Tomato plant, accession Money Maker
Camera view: bottom (45 deg); turntable rotation: 270 degrees
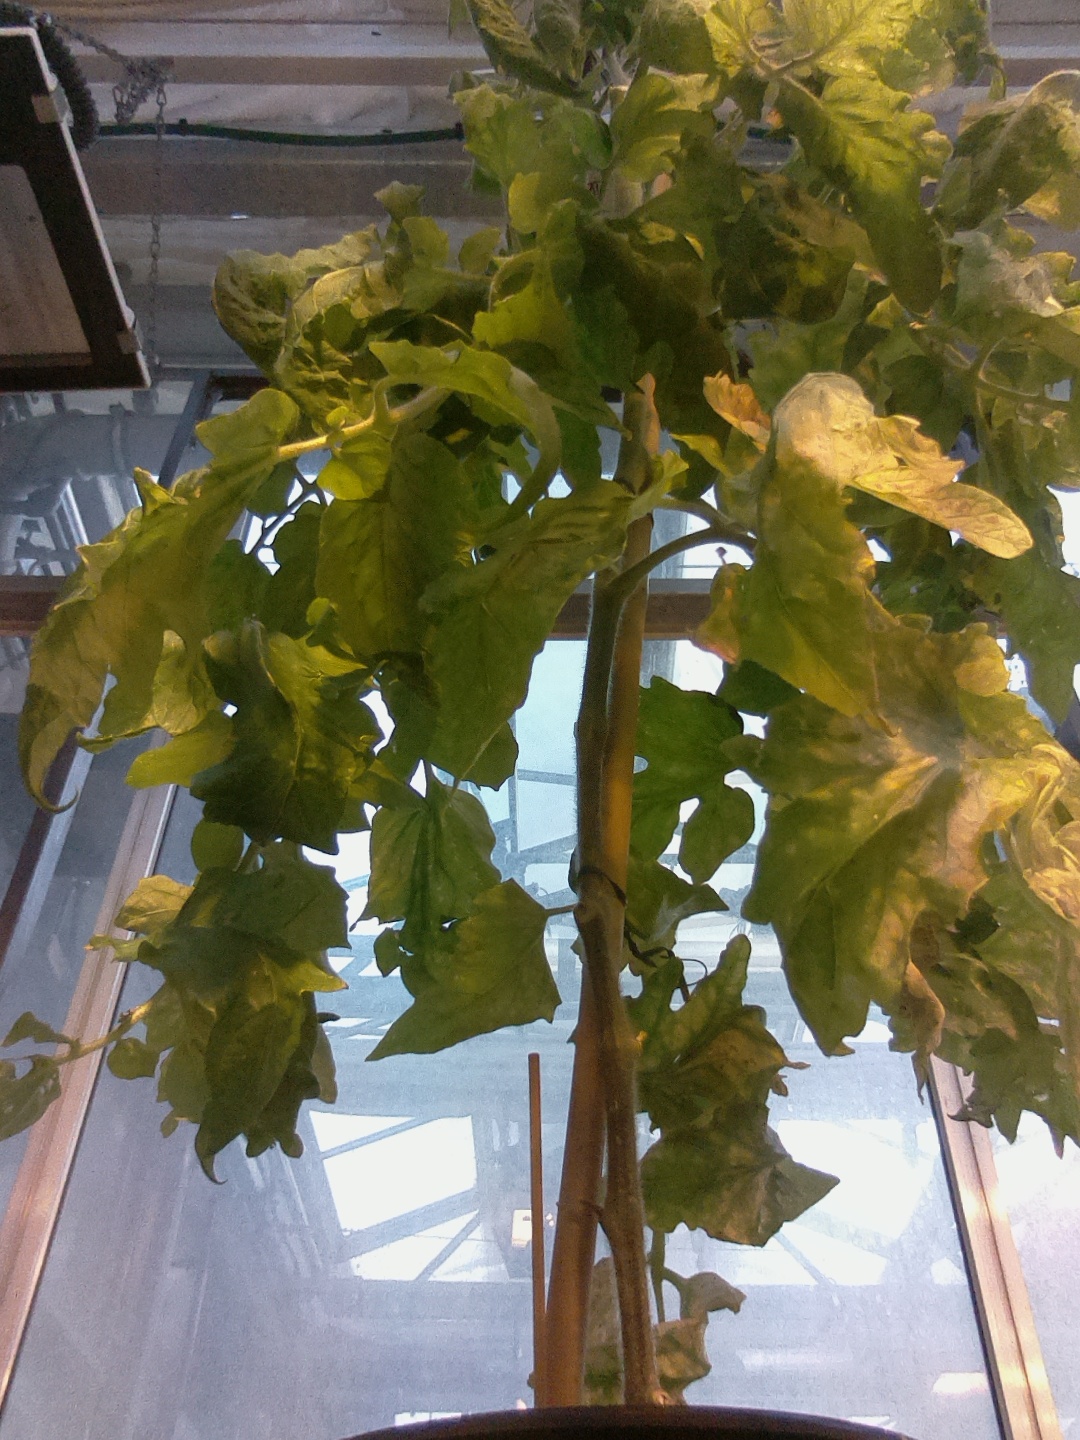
BBCH growth stage 78: 80% -90% of final fruit size